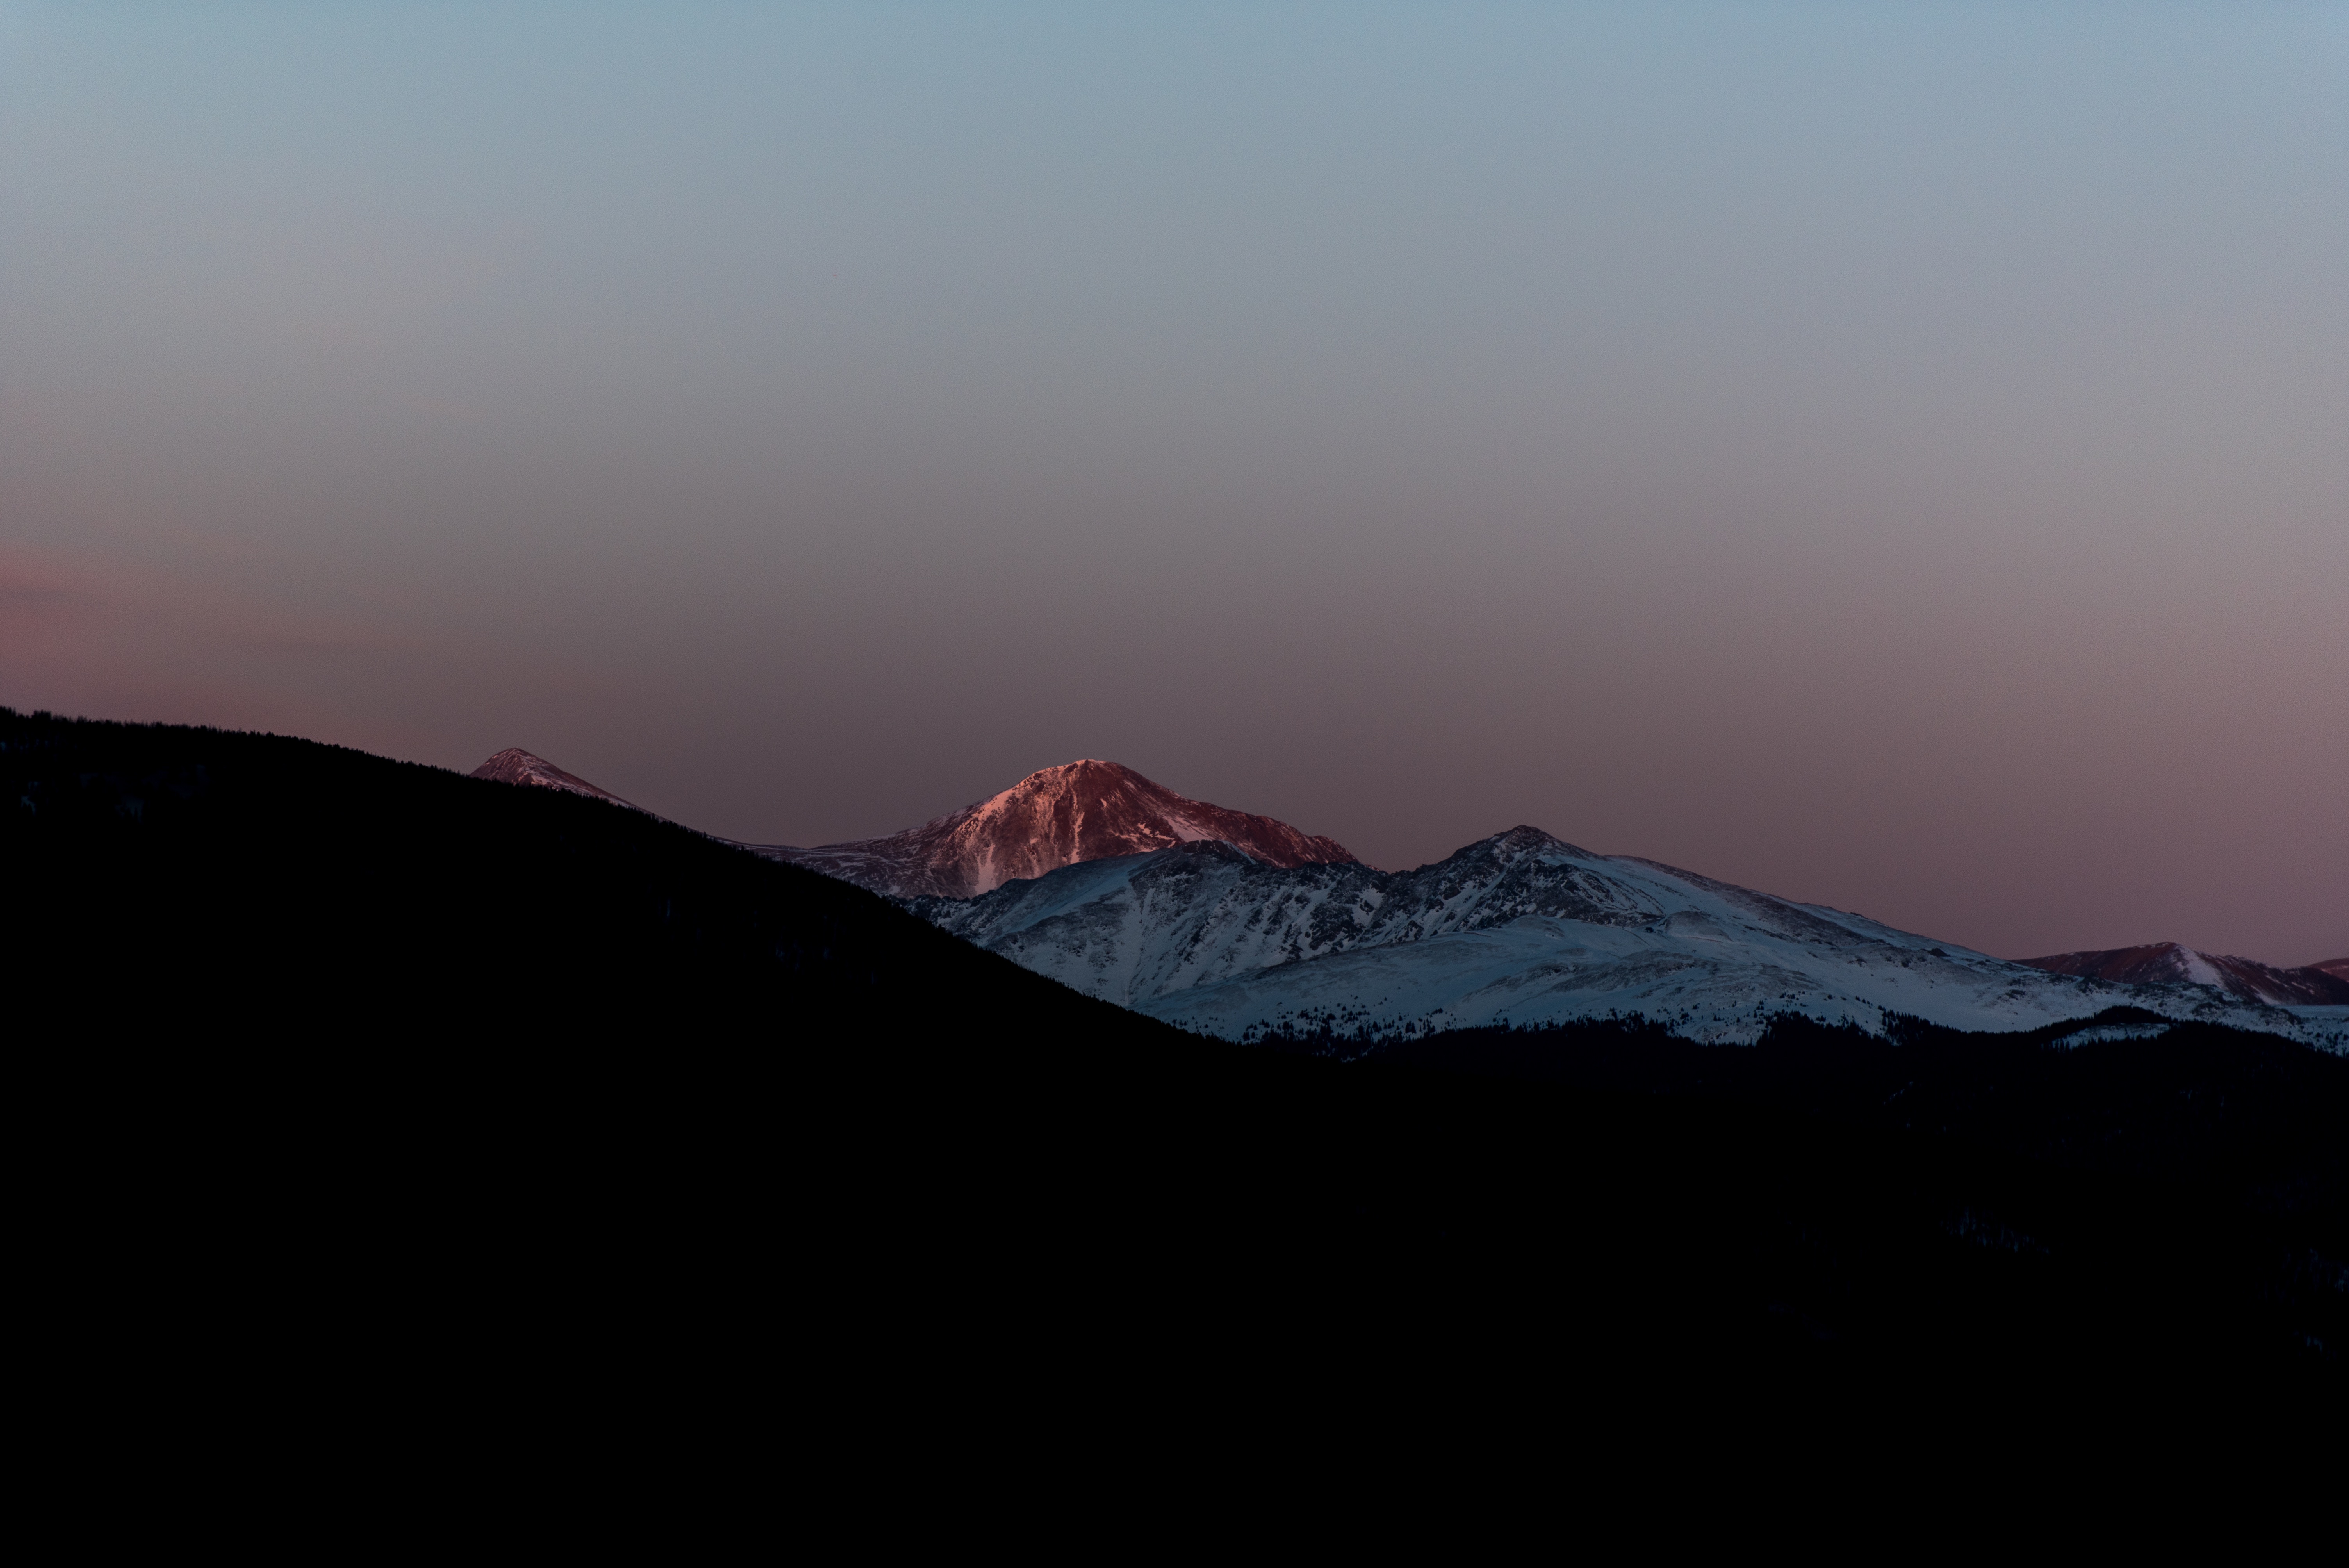
horizon, mountain, cloud, fog, sunrise, sunset, mist, morning, hill, dawn, mountain range, dusk, evening, haze, summit, plateau, landform, geographical feature, atmospheric phenomenon, mountainous landforms